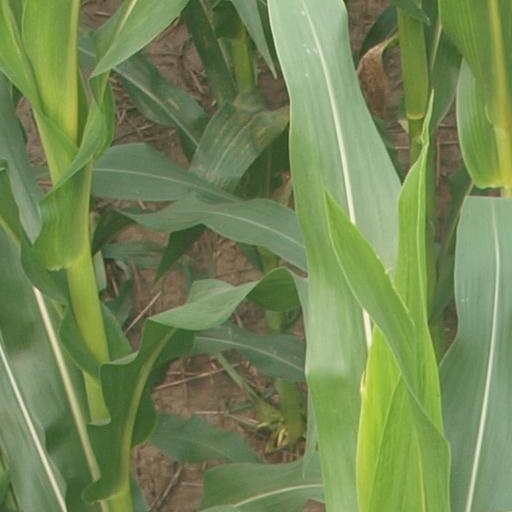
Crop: maize; corn